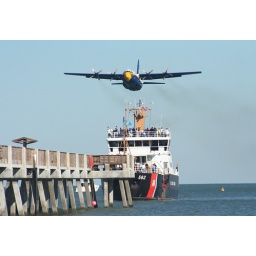
c130 low fly by over US coast guard ship